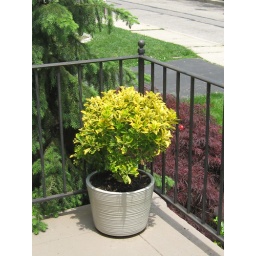
plant in ikea pot